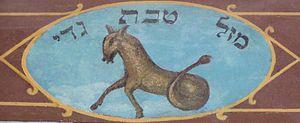
La synagogue Kupa de Cracovie est située à Kazimierz, quartier de Cracovie en Pologne, au 8 rue Jonathan Warschauer. C'est la dernière synagogue construite dans ce quartier qui était avant la Seconde Guerre mondiale à majorité juive. Elle était aussi dénommée la synagogue de l'hôpital en raison de sa proximité avec l'ancien hôpital juif, mais aussi péjorativement la synagogue des pauvres, car elle avait comme fidèles les membres les plus pauvres de la communauté juive.